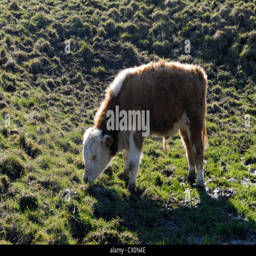
views of farms and their animals in the rugged landscape